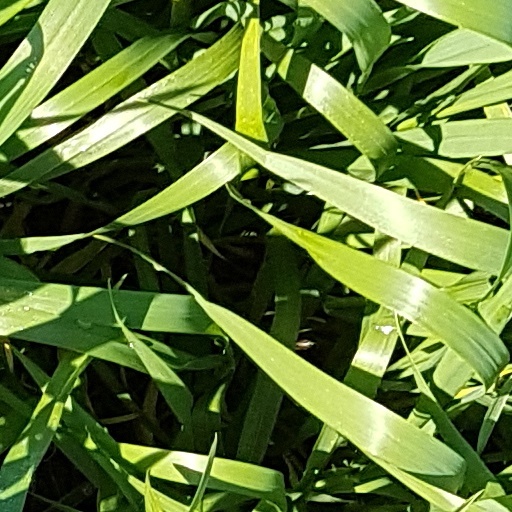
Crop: wheat